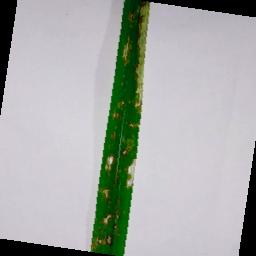
Label: Rice___Brown_Spot